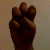
The image shows a hand gesture representing the letter 'E' in Indian Sign Language.